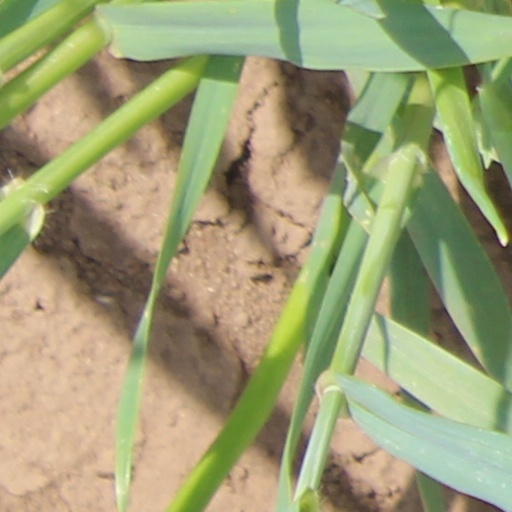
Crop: wheat